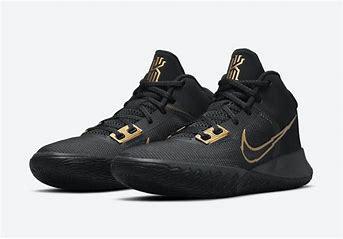
Brand: Nike
Model: Kyrie Flytrap 5